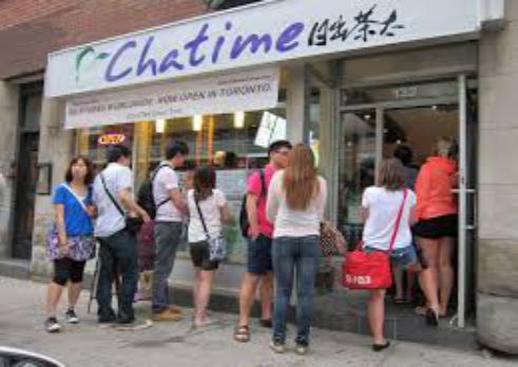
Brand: chatime
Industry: Food